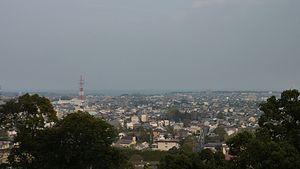
Takanabe est un bourg du district de Koyu, au Japon.